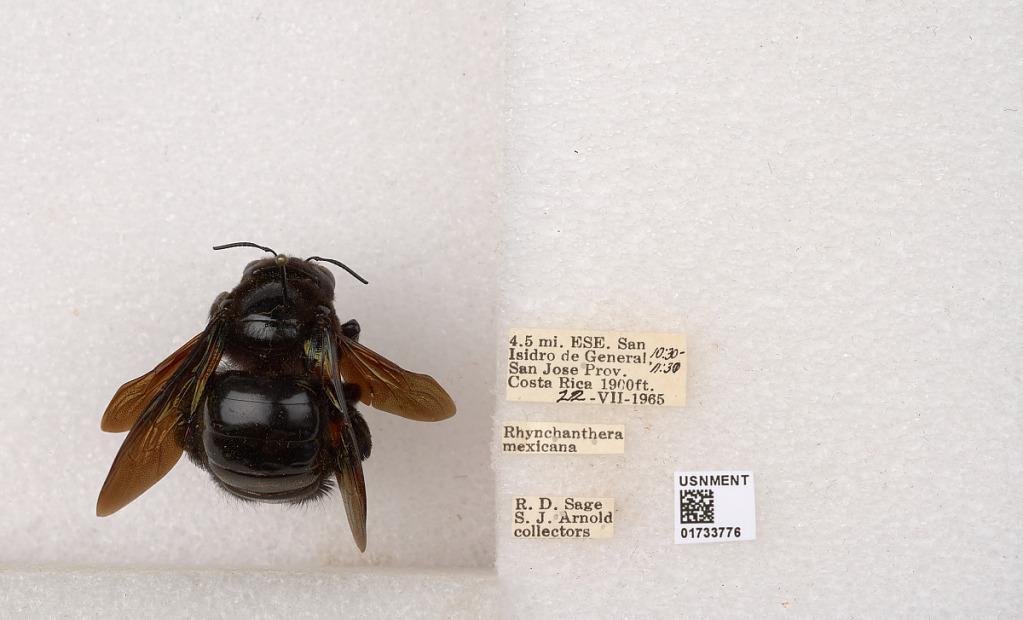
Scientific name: Xylocopa (Neoxylocopa) frontalis (Olivier)
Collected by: R. Sage & J. Araujo
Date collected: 1965-7-22
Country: Costa Rica
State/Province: Provincia de San Jose
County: Perez Zeledon
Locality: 4.5 mi. ESE. San Isidro General